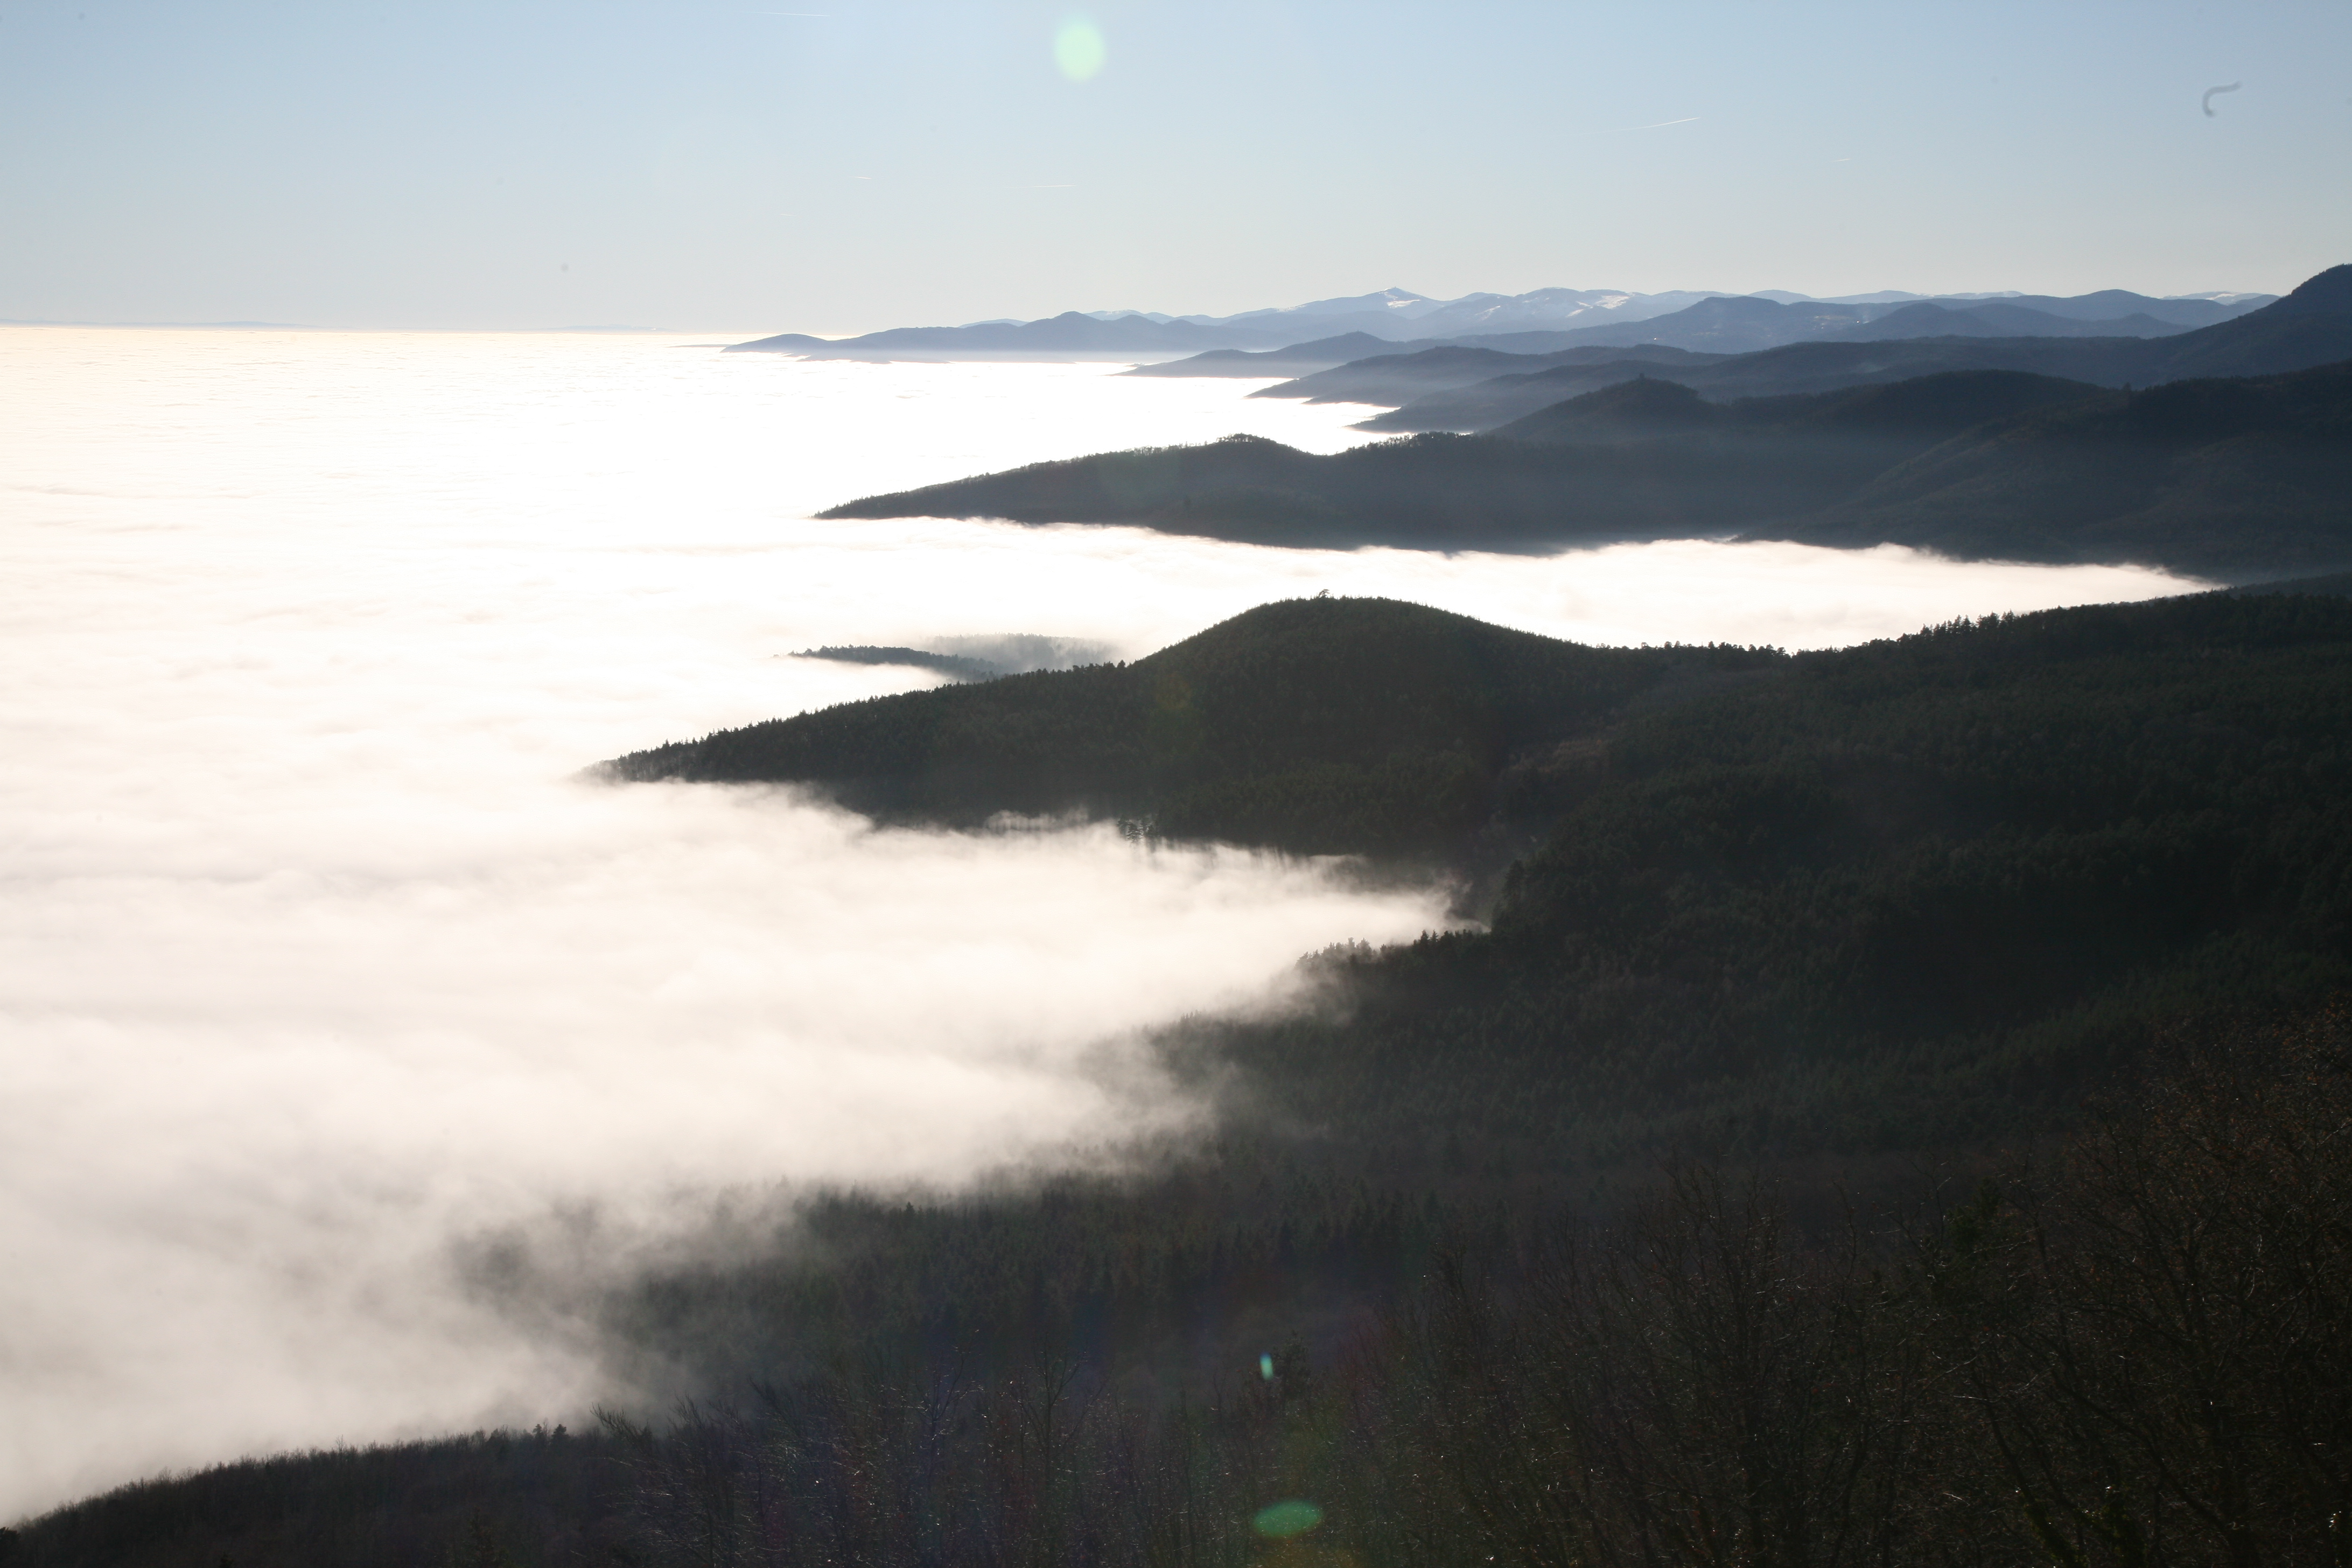
sea, coast, tree, ocean, horizon, mountain, cloud, mist, morning, wave, lake, dawn, weather, nuages, mountains, arbre, montagnes, loch, alsace, vosges, atmospheric phenomenon, atmosphere of earth